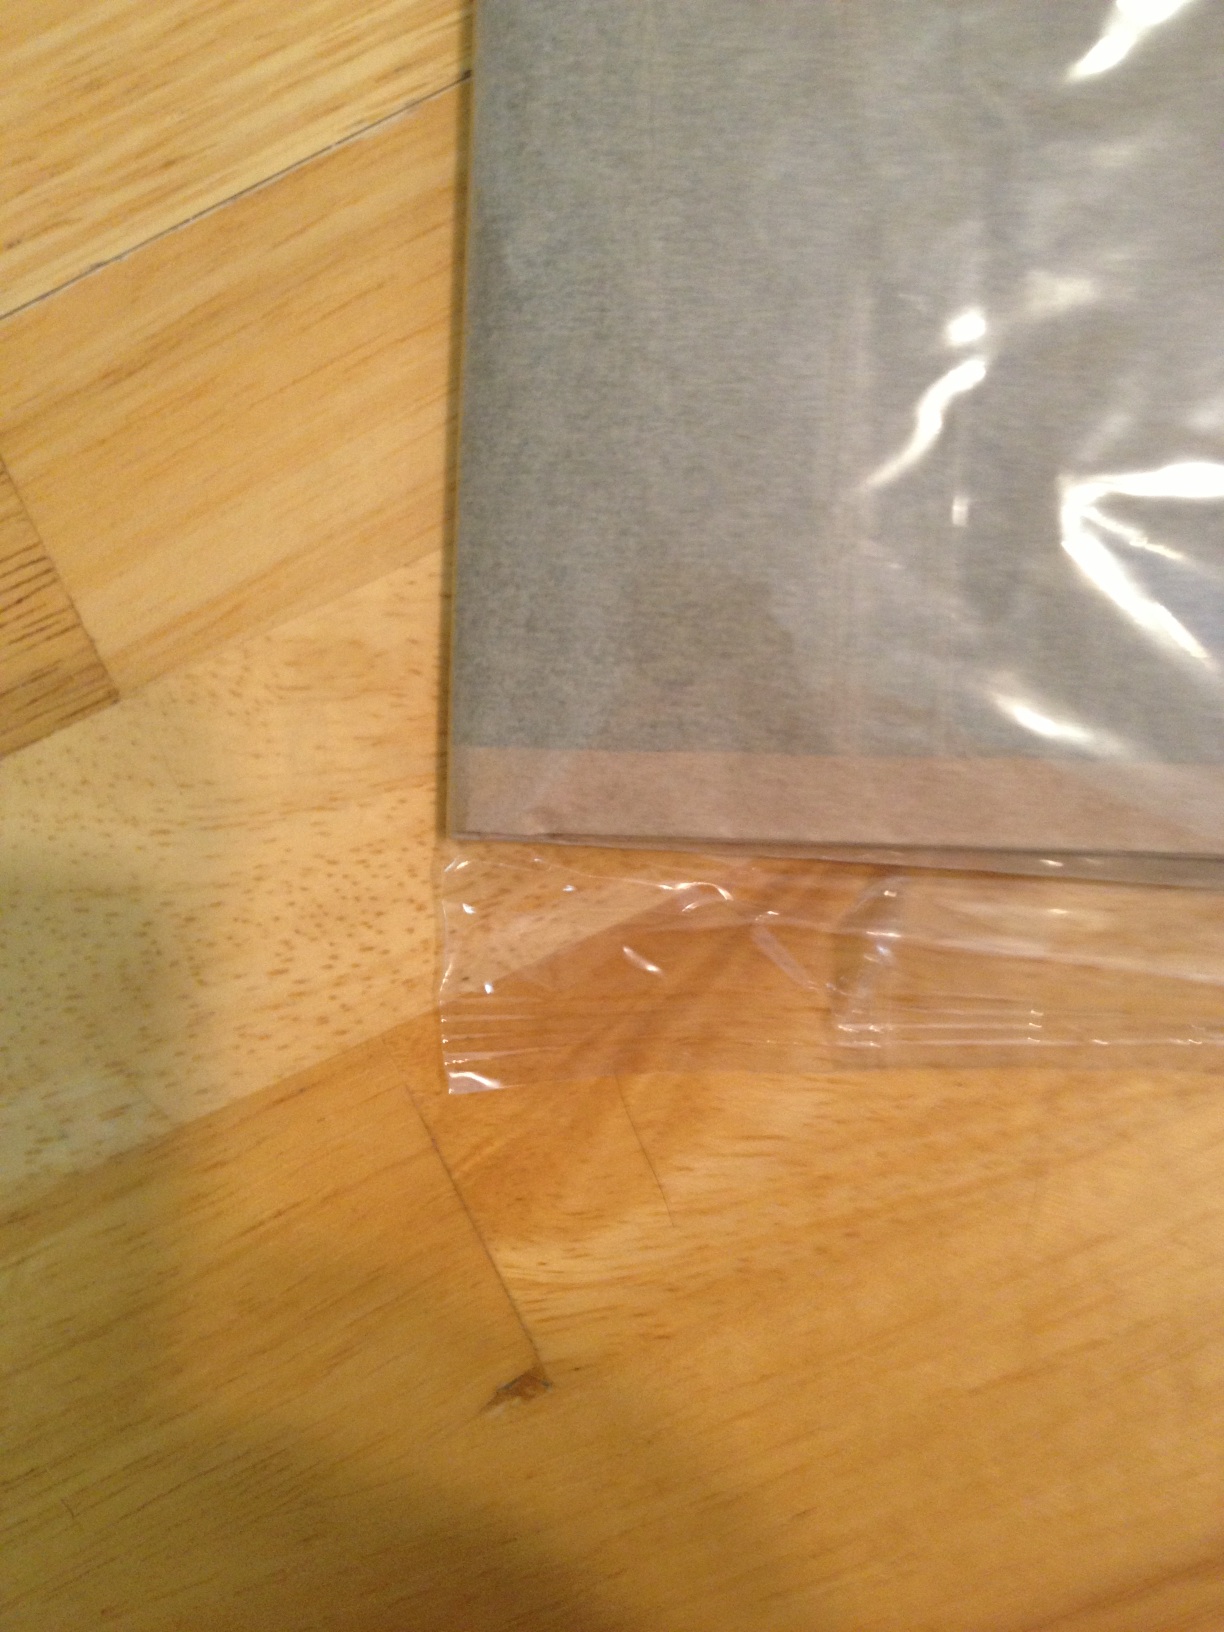Question: What flavor of microwave popcorn is this?
Answer: unanswerable